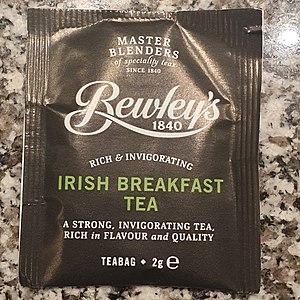
Emballage de sachet de thé Irish breakfast de la marque Bewley's